Let Me Stand Next to Your Fire

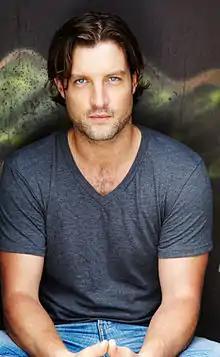
Guest star Axle Whitehead returns from the third season as the Inhuman J. T. James.

In addition to Gabriel Luna as Robbie Reyes and Axle Whitehead as J. T. James, guest stars for the episode include Mallory Jansen as Aida, José Zúñiga as Eli Morrow, Kerr Smith as Joseph, Phil Tyler as watchdog #1, Sergio Enrique as guard, Tanner Fontana as Elliot and Lilli Birdsell as Lucy Bauer. Luna, Jansen, Whitehead, and Birdsell reprise their roles from earlier in the series.